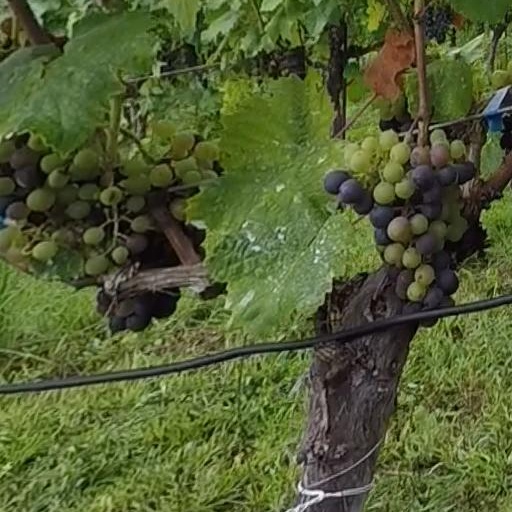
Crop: grape